Antinomian Controversy

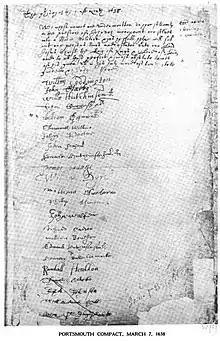
Several of Hutchinson's supporters signed a compact to establish a government on Rhode Island, which today is called Aquidneck Island.

Following her civil trial, Hutchinson needed also to face a trial by the clergy, and this could not take place until the following March. In the interim, she was not allowed to return home, but instead was detained at the house of Joseph Weld, brother of the Reverend Thomas Weld, which was located in Roxbury, about two miles from her home in Boston. The distance was not great, yet she was rarely able to see her children because of the winter weather, which was particularly harsh that year. She was frequently visited by the various ministers; modern writer Eve LaPlante claims that they came with the intention of reforming her thinking and also to collect evidence to use against her in the forthcoming church trial. LaPlante also claims that Winthrop was determined to keep her isolated so that others would not be inspired by her.